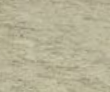
Surface type: compacted